Poitrel

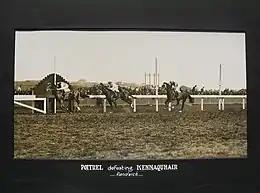
Poitrel, 1920 Randwick Plate winner

Poitrel started the race wide, trailed the field for most of the race, and then came home in the final stages to win by half a length. Some reporters called it the performance of a century: 'He is entitled to be included among the limited band of great horses that have raced in Australia'.